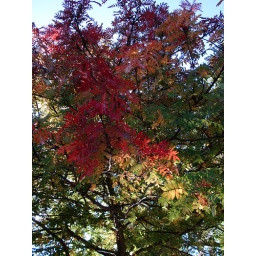
tree over sunlit water